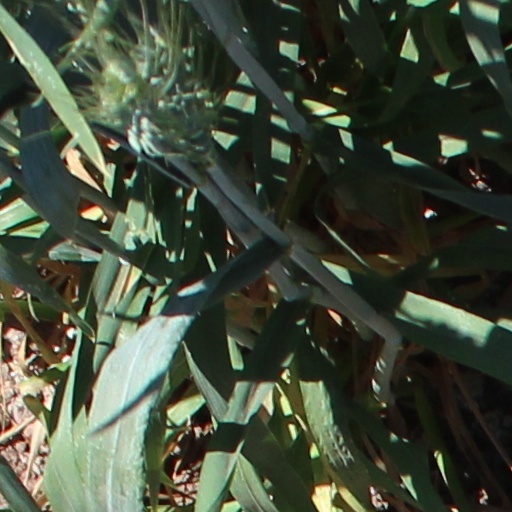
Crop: wheat